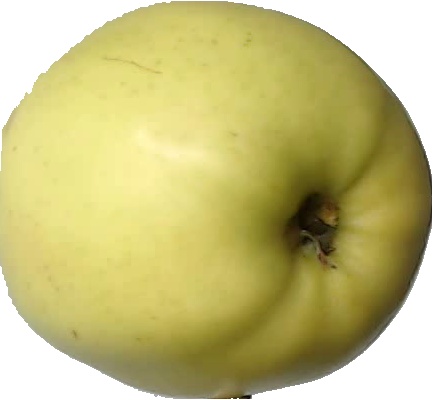
Label: apple_golden_2